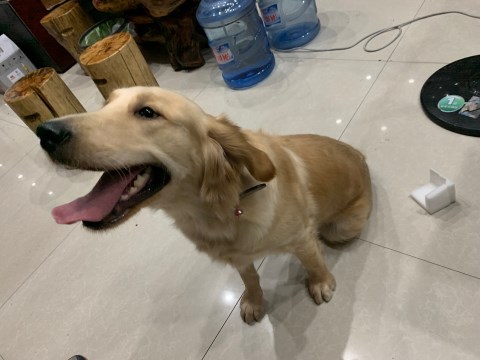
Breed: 5355-n000126-golden_retriever